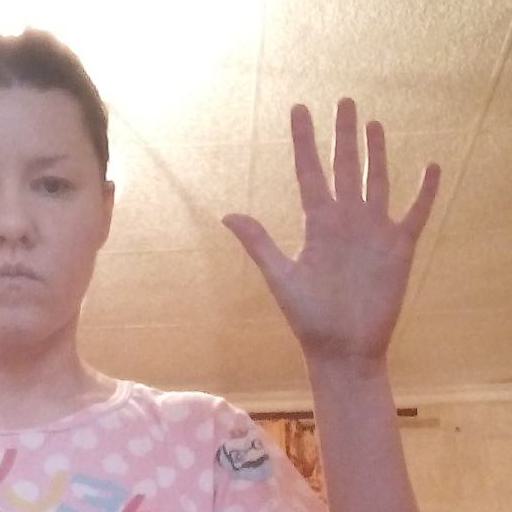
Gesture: palm